List of works by Sharaku

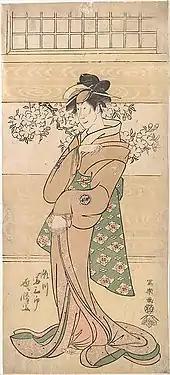

One copy of the "hosoban" print of Segawa Tomisaburō II as the maid Ochiyo is known and is in the collection of the Metropolitan Museum of Art. The print was earlier believed to have been of the geisha Asaka.